Chichen Itza

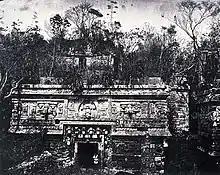
Chichen Itza in 1859–1860 by Désiré Charnay, before vegetation was removed

Chichén Itzá entered the popular imagination in 1843 with the book "Incidents of Travel in Yucatan" by John Lloyd Stephens (with illustrations by Frederick Catherwood). The book recounted Stephens' visit to Yucatán and his tour of Maya cities, including Chichén Itzá. The book prompted other explorations of the city. In 1860, Désiré Charnay surveyed Chichén Itzá and took numerous photographs that he published in "Cités et ruines américaines" (1863).